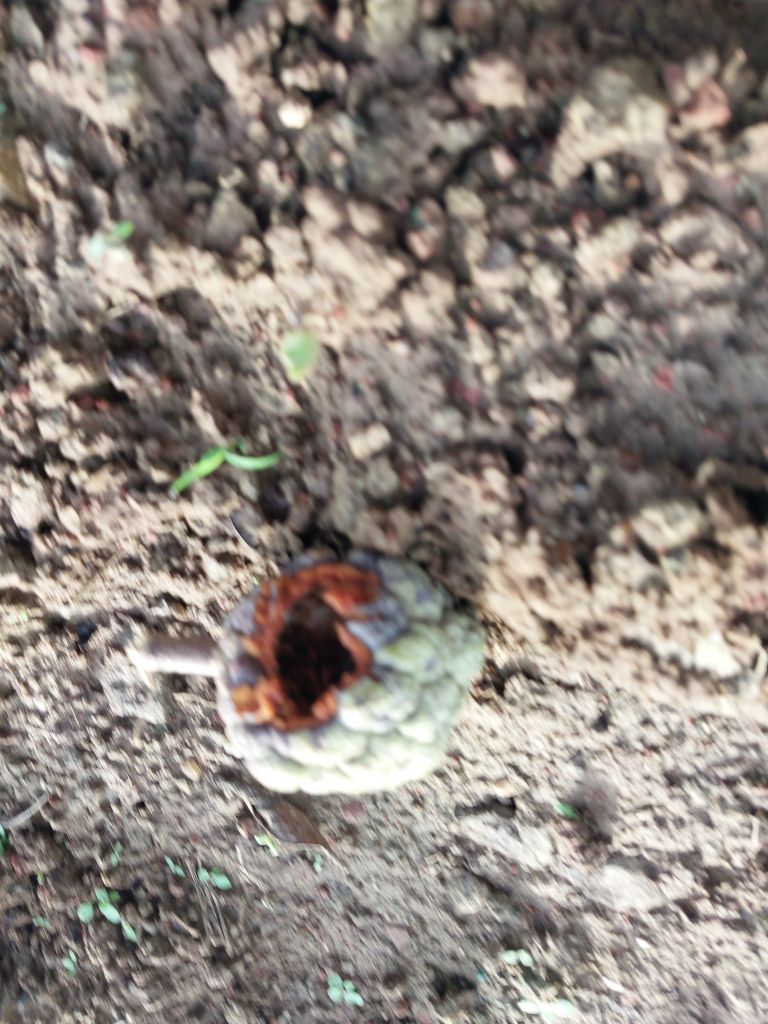
Disease label: Blank Canker